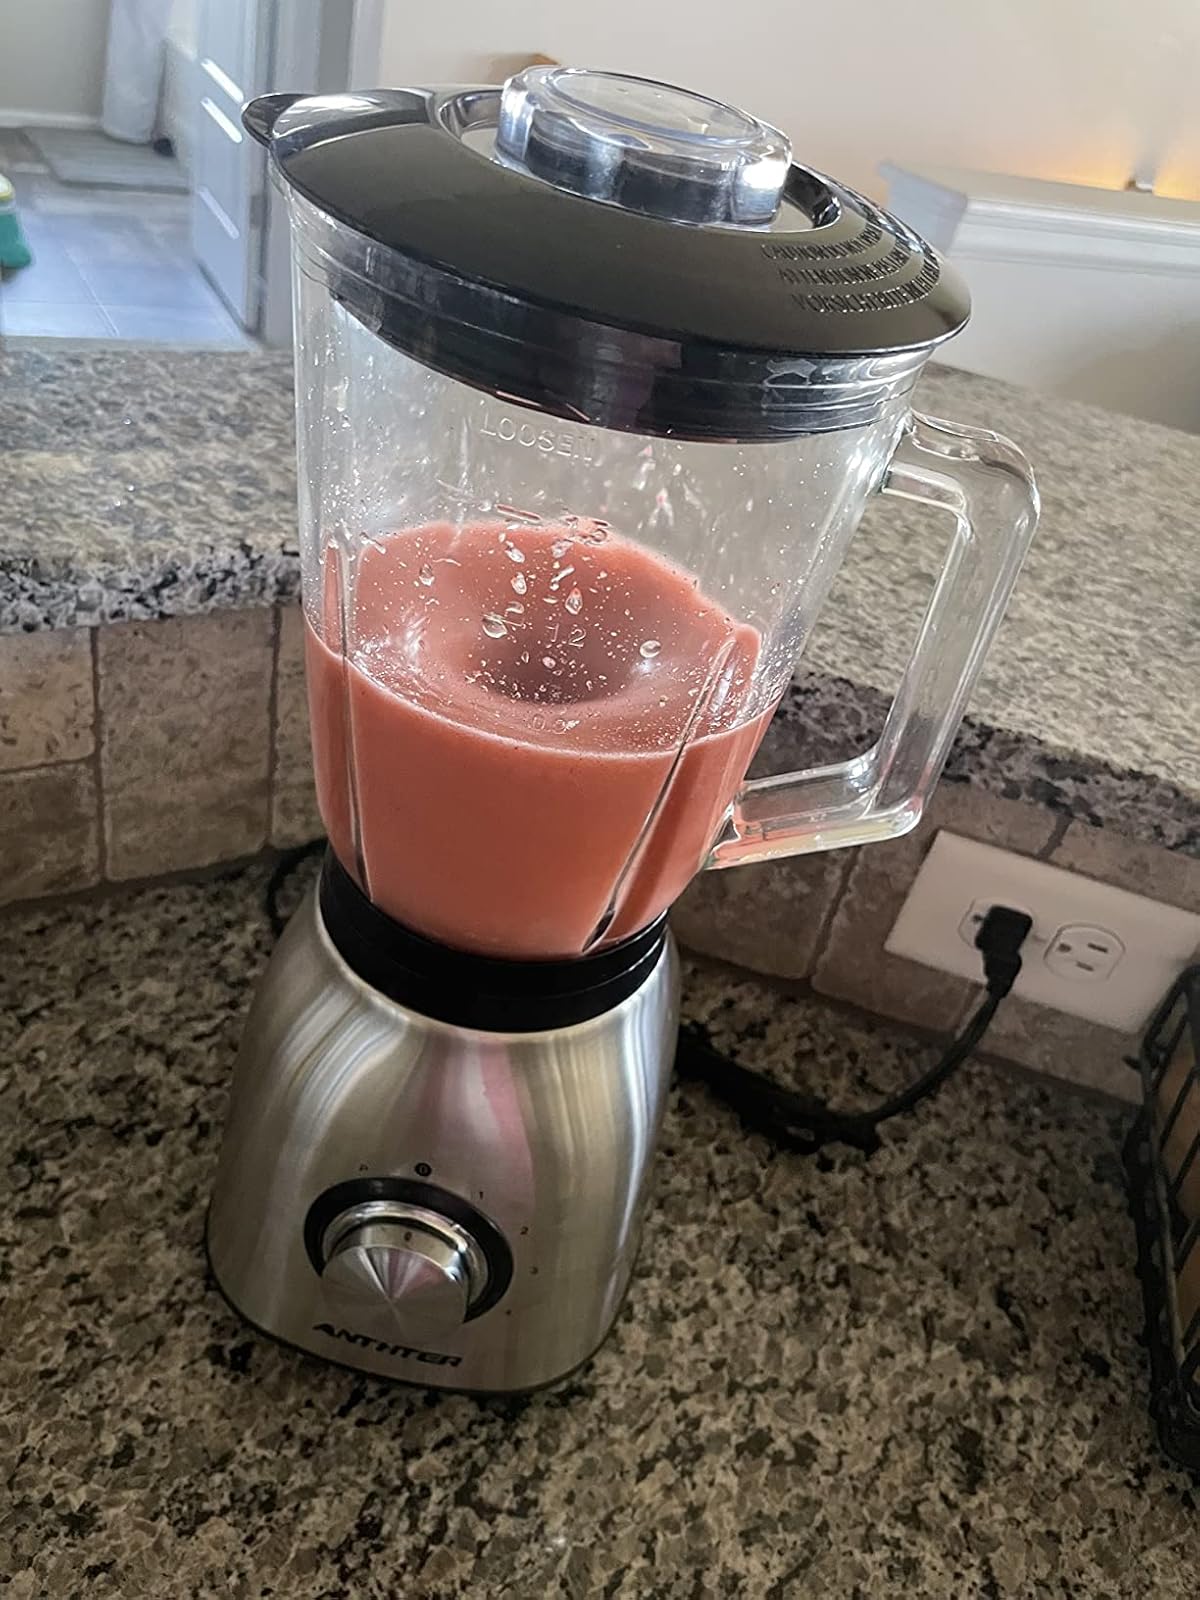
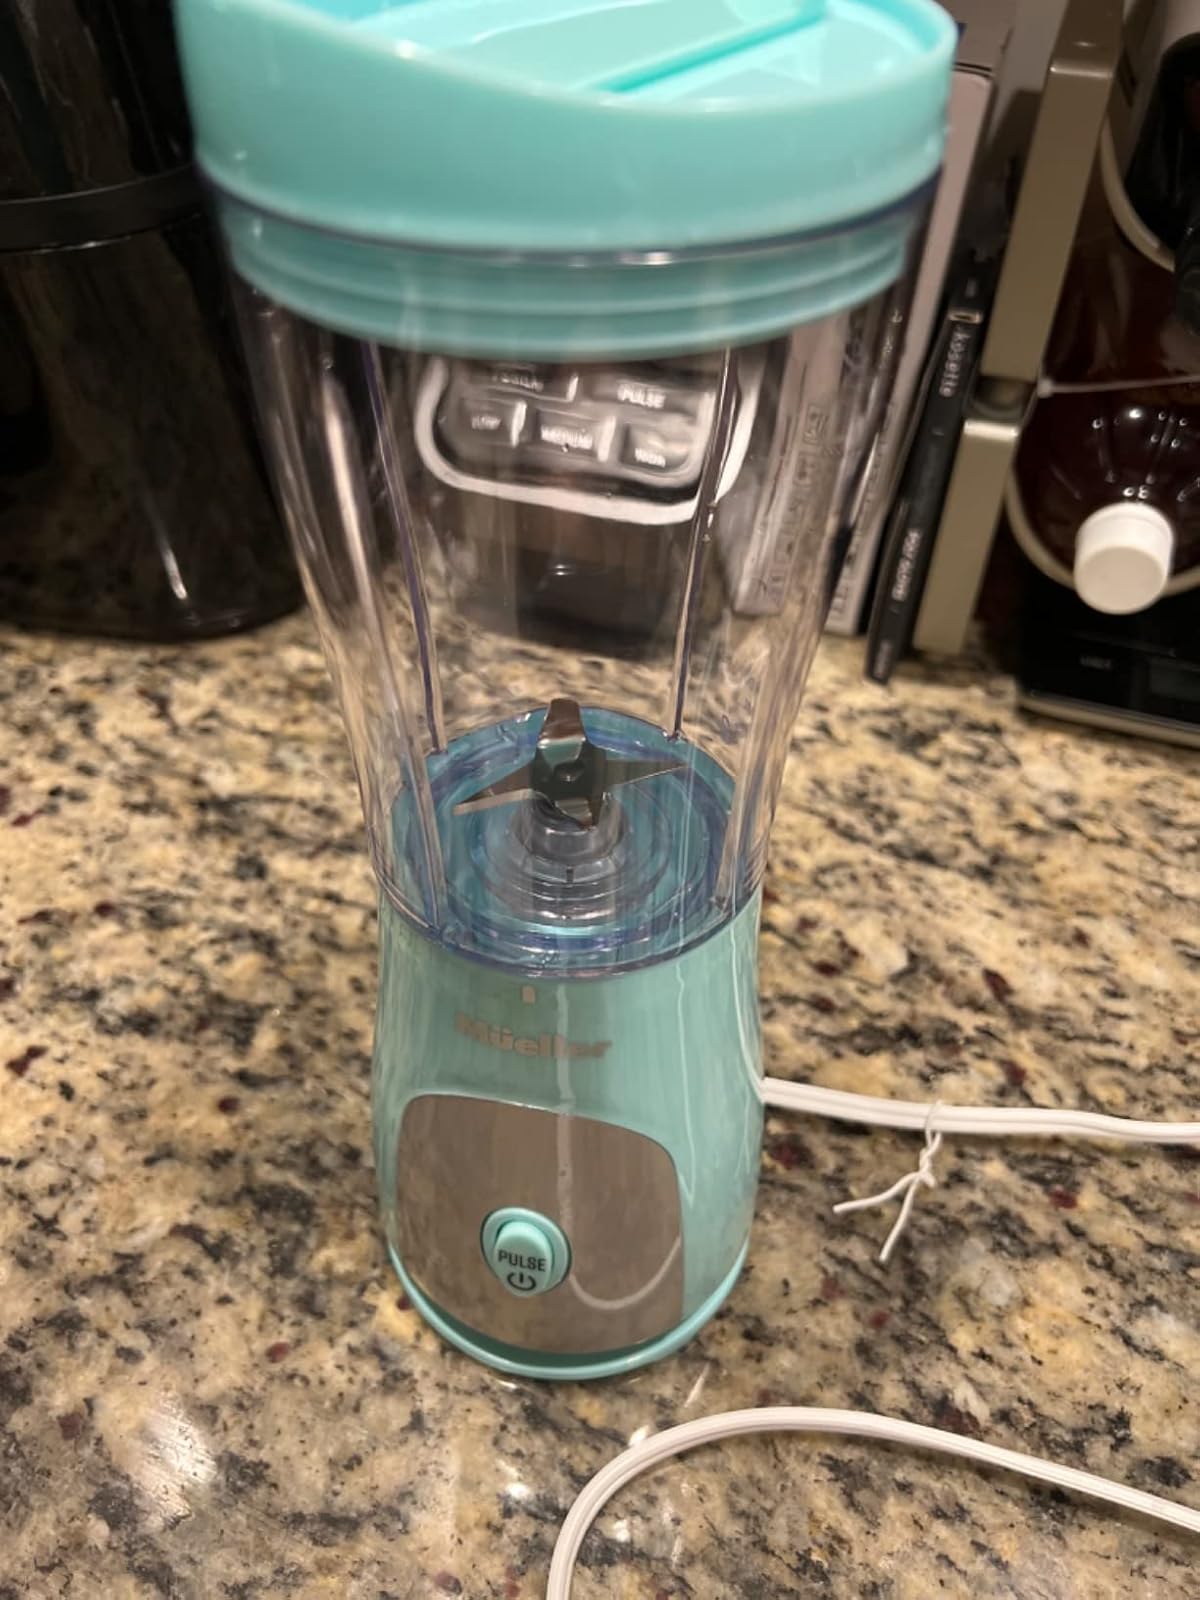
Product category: items_blender
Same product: no